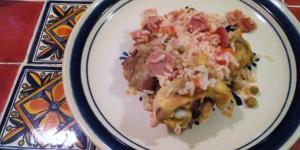
arroz mixto con pollo y carne